Ellery Hanley

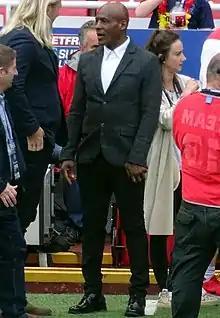

Cuthwyn Ellery Hanley (born 27 March 1961) is an English former rugby league player and coach. Over a nineteen-year professional career (1978–1997), he played for Bradford Northern, Wigan, Balmain, Western Suburbs and Leeds. He won 36 caps for Great Britain, captaining the team from 1988 to 1992, and 2 for England. Nicknamed 'Mr Magic' and 'The Black Pearl', he played most often as a or after starting out as a or .